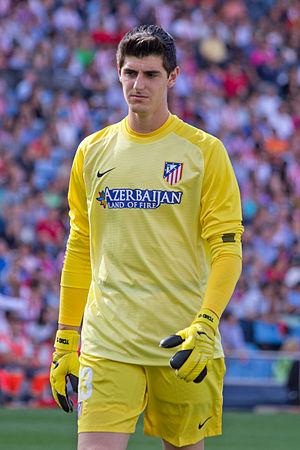
Thibaut Courtois, né le 11 mai 1992 à Brée en Belgique, est un footballeur international belge. Il évolue au poste de gardien de but au Real Madrid CF, club qu'il a rejoint lors du mercato estival 2018. Il est le cinquième gardien le plus cher de l’histoire. Il est notamment élu meilleur gardien du monde par la FIFA en 2018. Sous le maillot du Real il connaît des débuts difficiles, des périodes de critiques dues à ses performances insuffisantes, avant de reprendre confiance durant la saison 2019-2020 en remportant notamment la Liga.